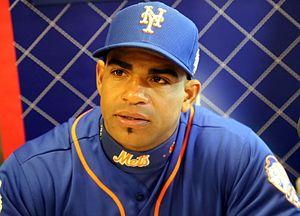
Yoenis Céspedes Milanés est un joueur de champ extérieur des Mets de New York de la Ligue majeure de baseball.
La saison 2015 des Mets de New York est la 54ᵉ saison en Ligue majeure de baseball pour cette franchise.